1973 Grantland Rice Bowl

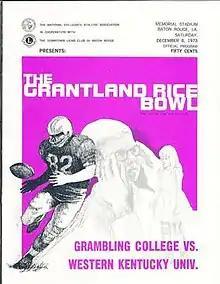
1973 Program cover

The 1973 Grantland Rice Bowl was an NCAA Division II game following the 1973 season, between the Grambling Tigers (now the Grambling State Tigers) and the Western Kentucky Hilltoppers. This was the first year that the game served as a national semifinal for Division II – in prior years it had been the Mideast regional championship for the College Division. This was the last time that the game was played at BREC Memorial Stadium.